Seyed Hadi Mohaghegh

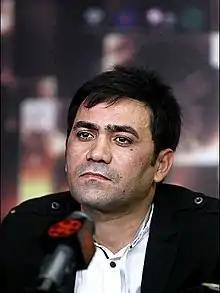

Seyed Hadi Mohaghegh (born 1979) is an Iranian film director and screenwriter.